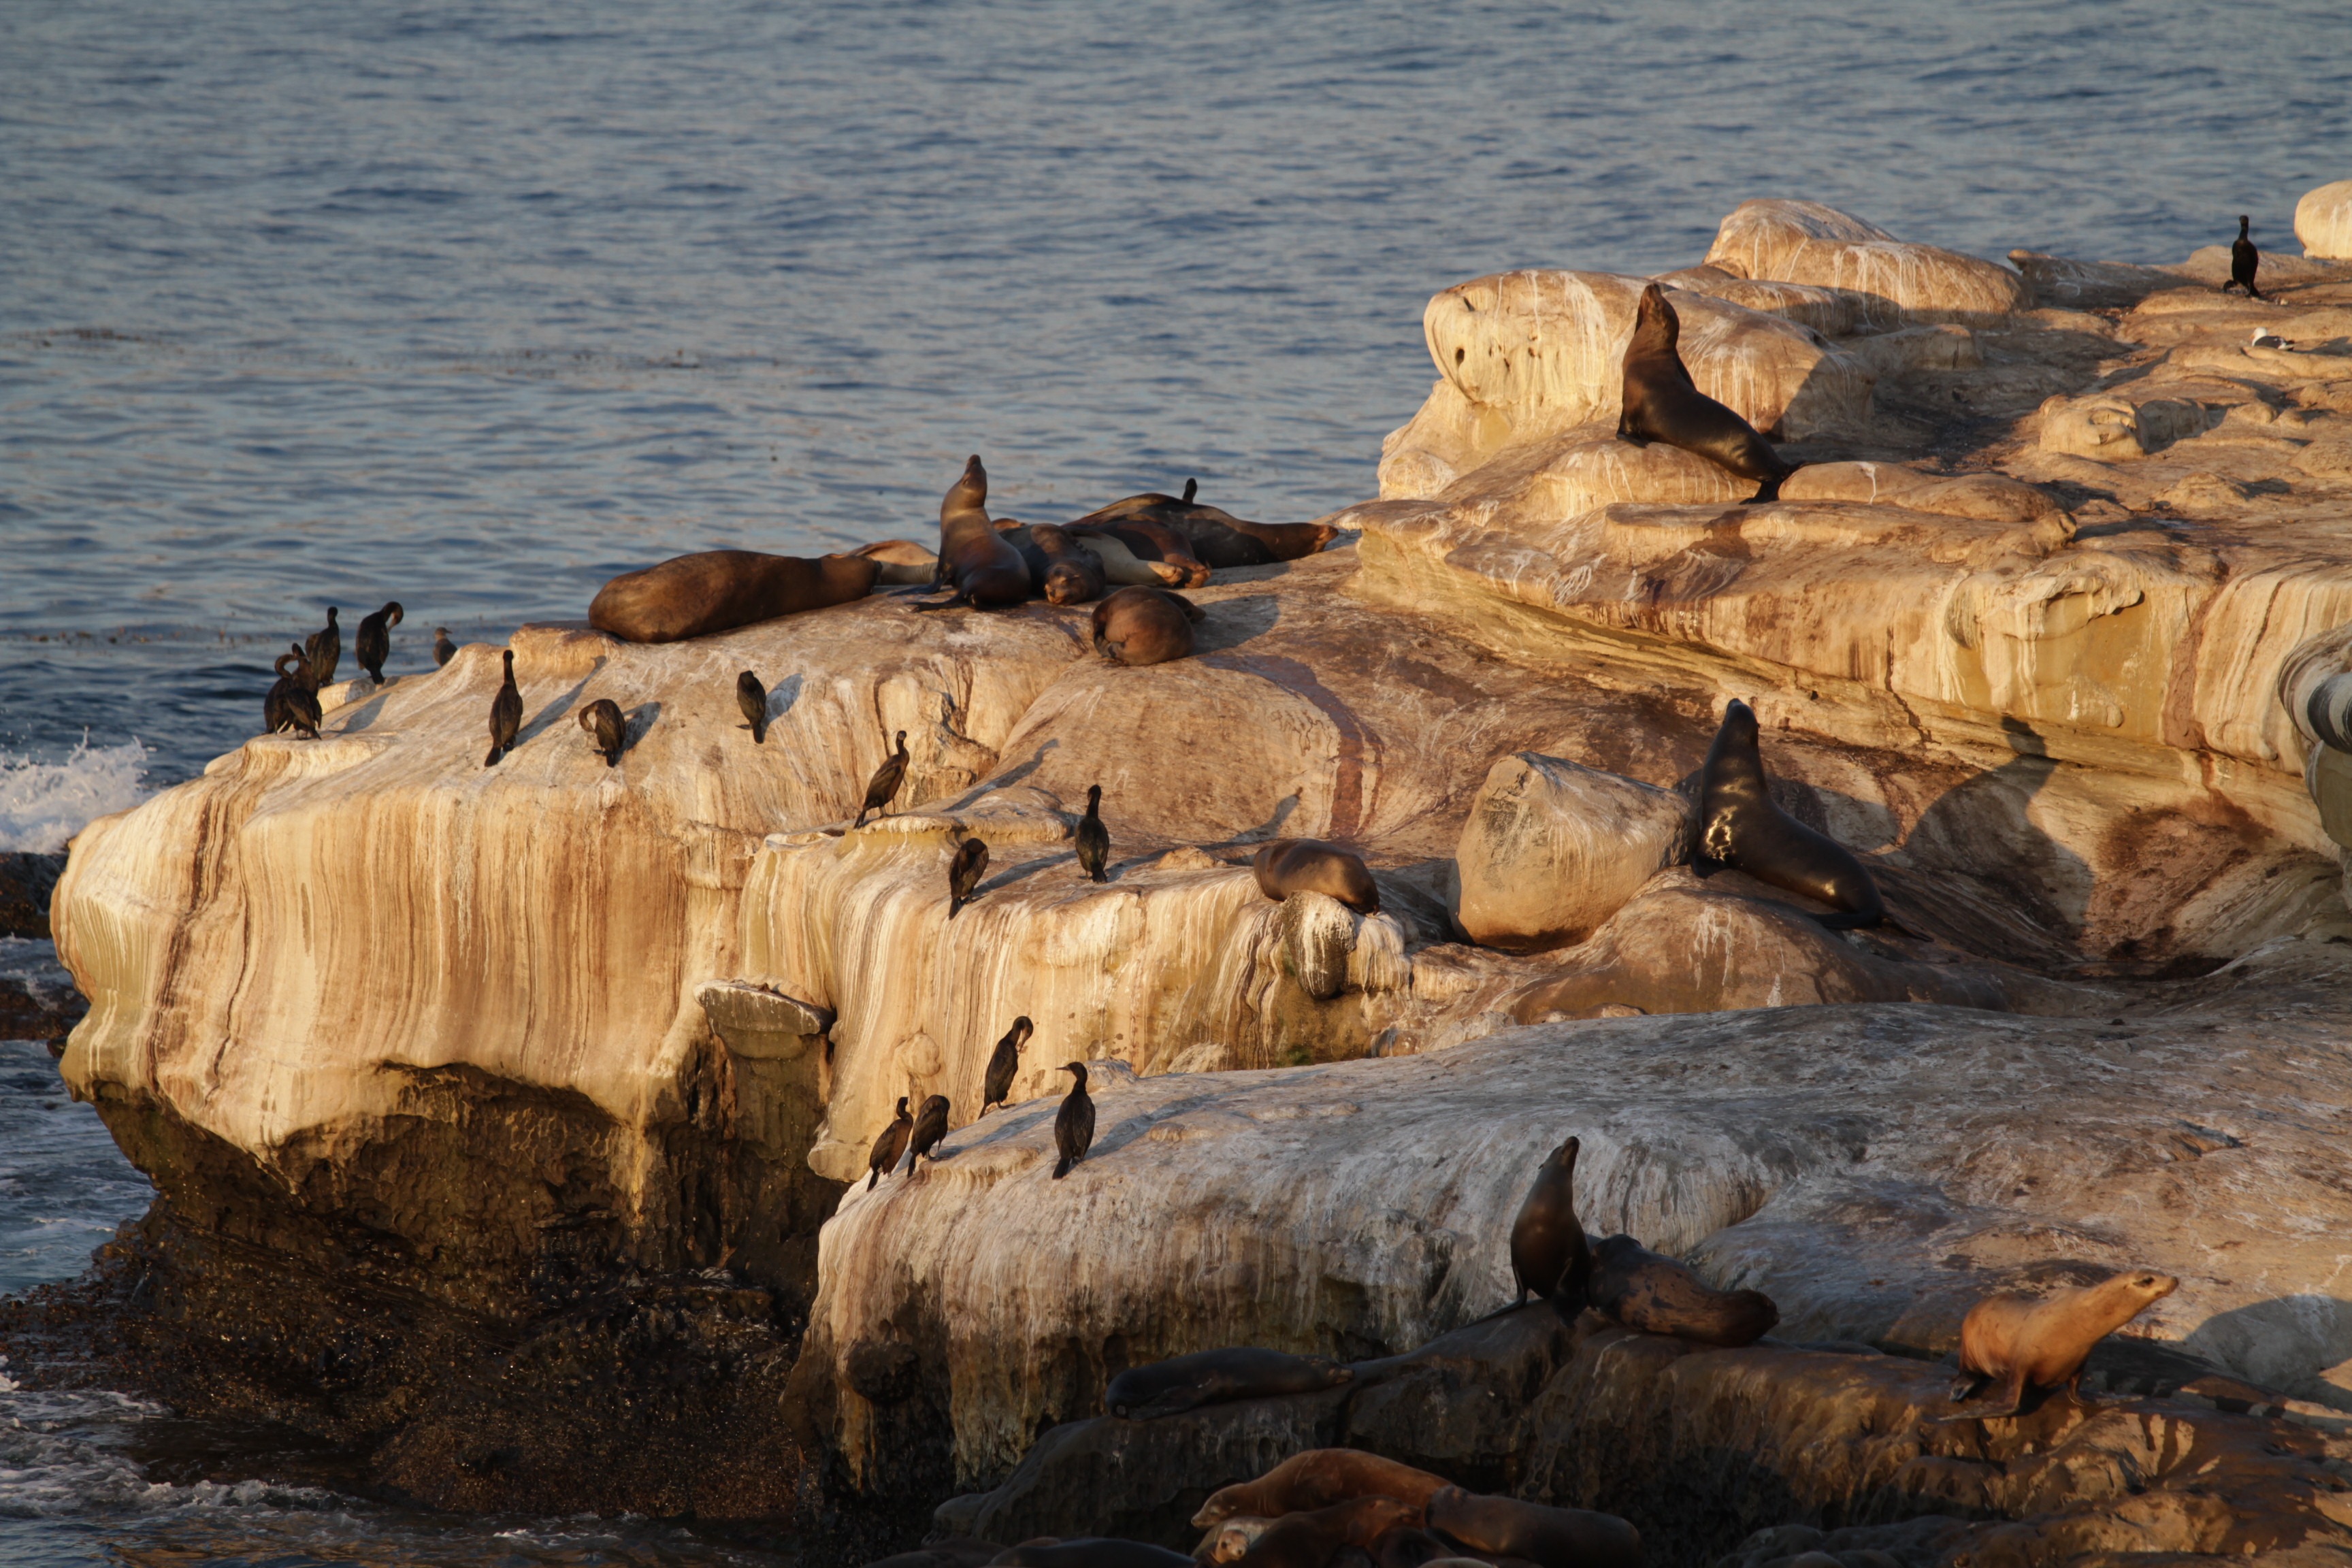
sea, coast, water, rock, formation, cliff, bay, harbor, seal, terrain, california, lion, material, geology, seals, cape, wadi, sea lions